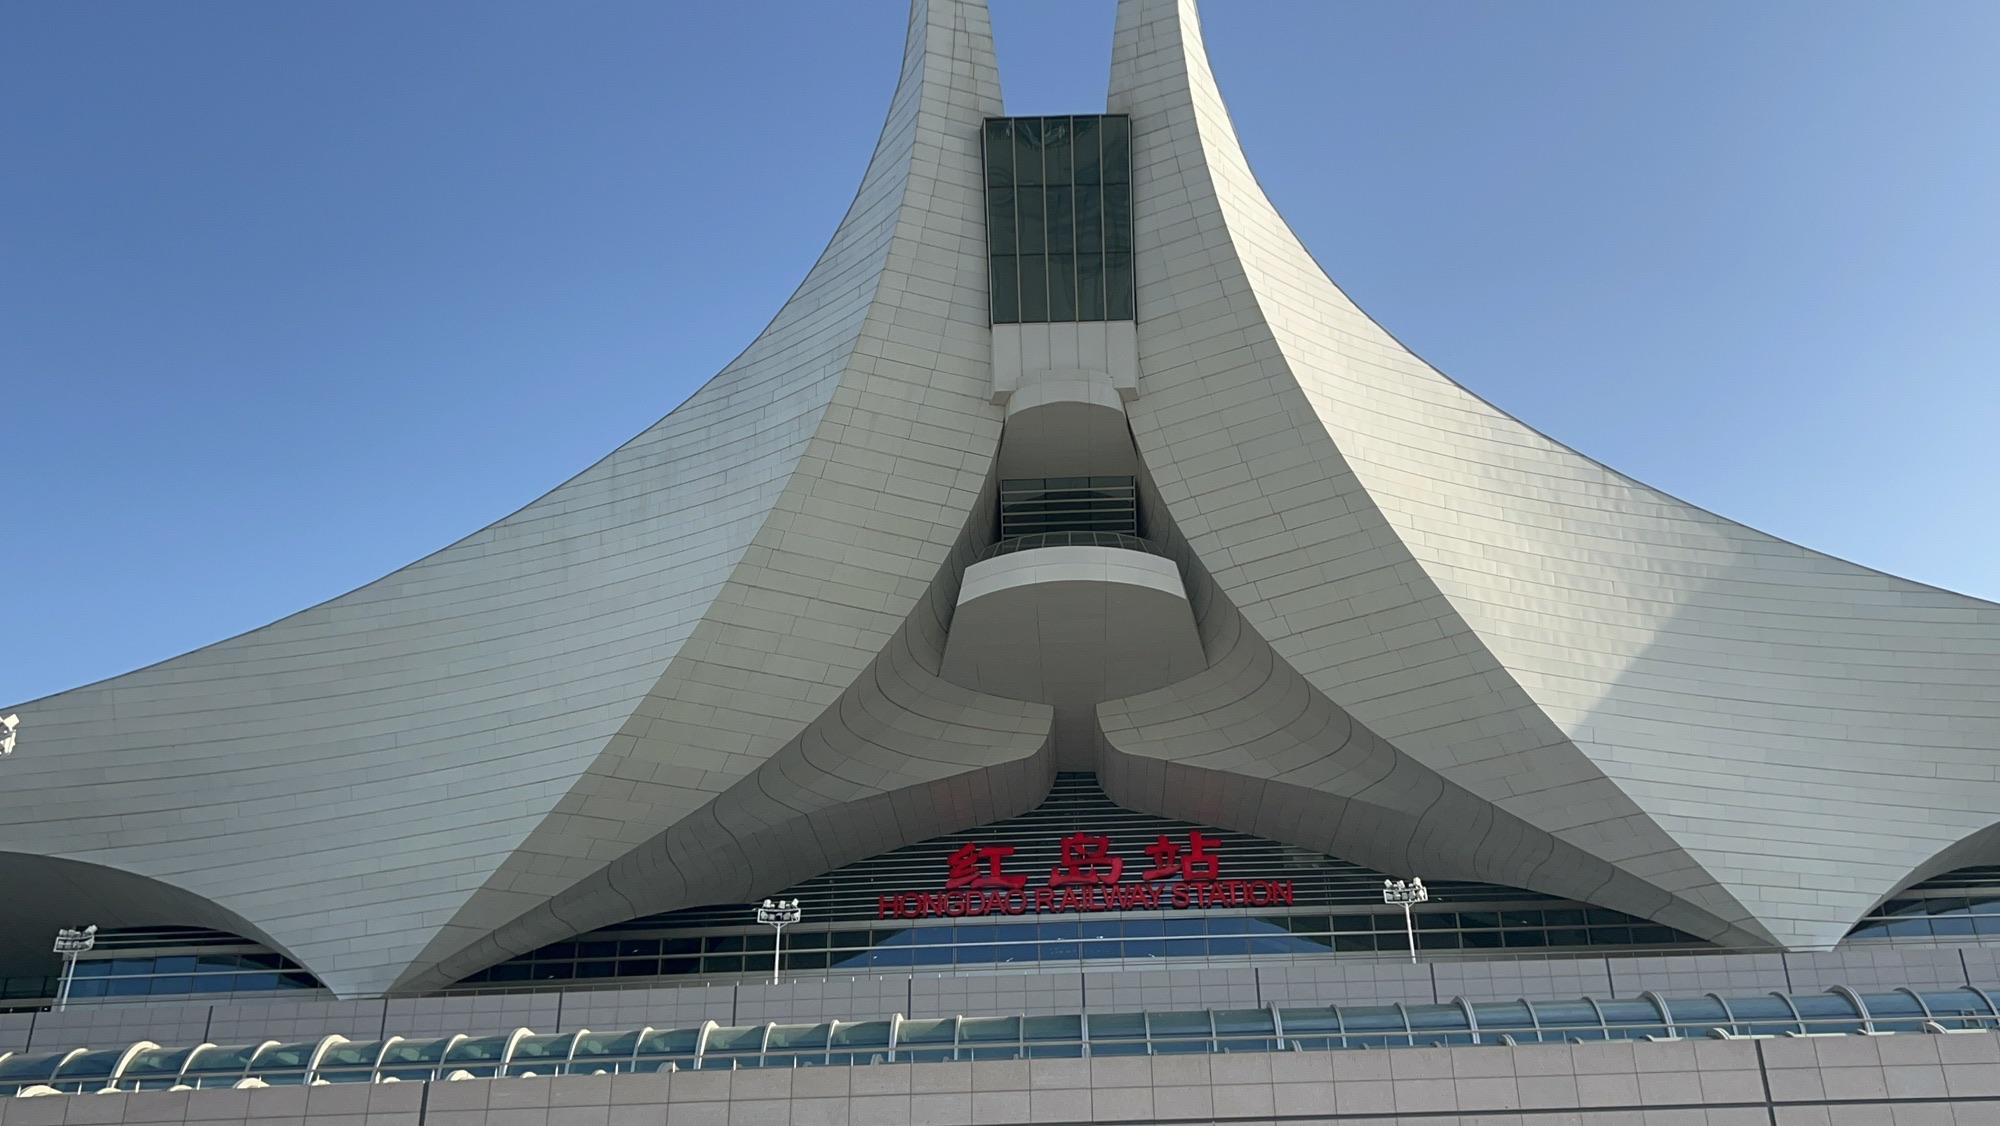
地标名称：红岛站
所在城市：青岛市·城阳区